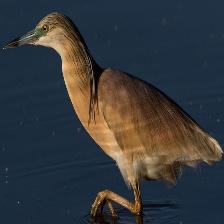
Species: SQUACCO HERON
Scientific name: ARDEOLA RALLOIDES
ImageNet parent category: little_blue_heron